Lumia (citrus)

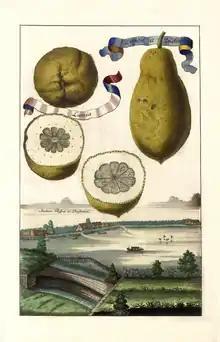
The Lumia by Johann Christoph Volkamer is described as a sweet lemon.

In German, the lumia is called Birnenlimone, Patriarch-Citrone, Süsse Limone or Birnenlumie; in French it is called "Poire du commandeur". In Chinese it is called Lu mi (露蜜), in Japanese Rumii (ル ミー), Vietnamese, Chanh Pháp.